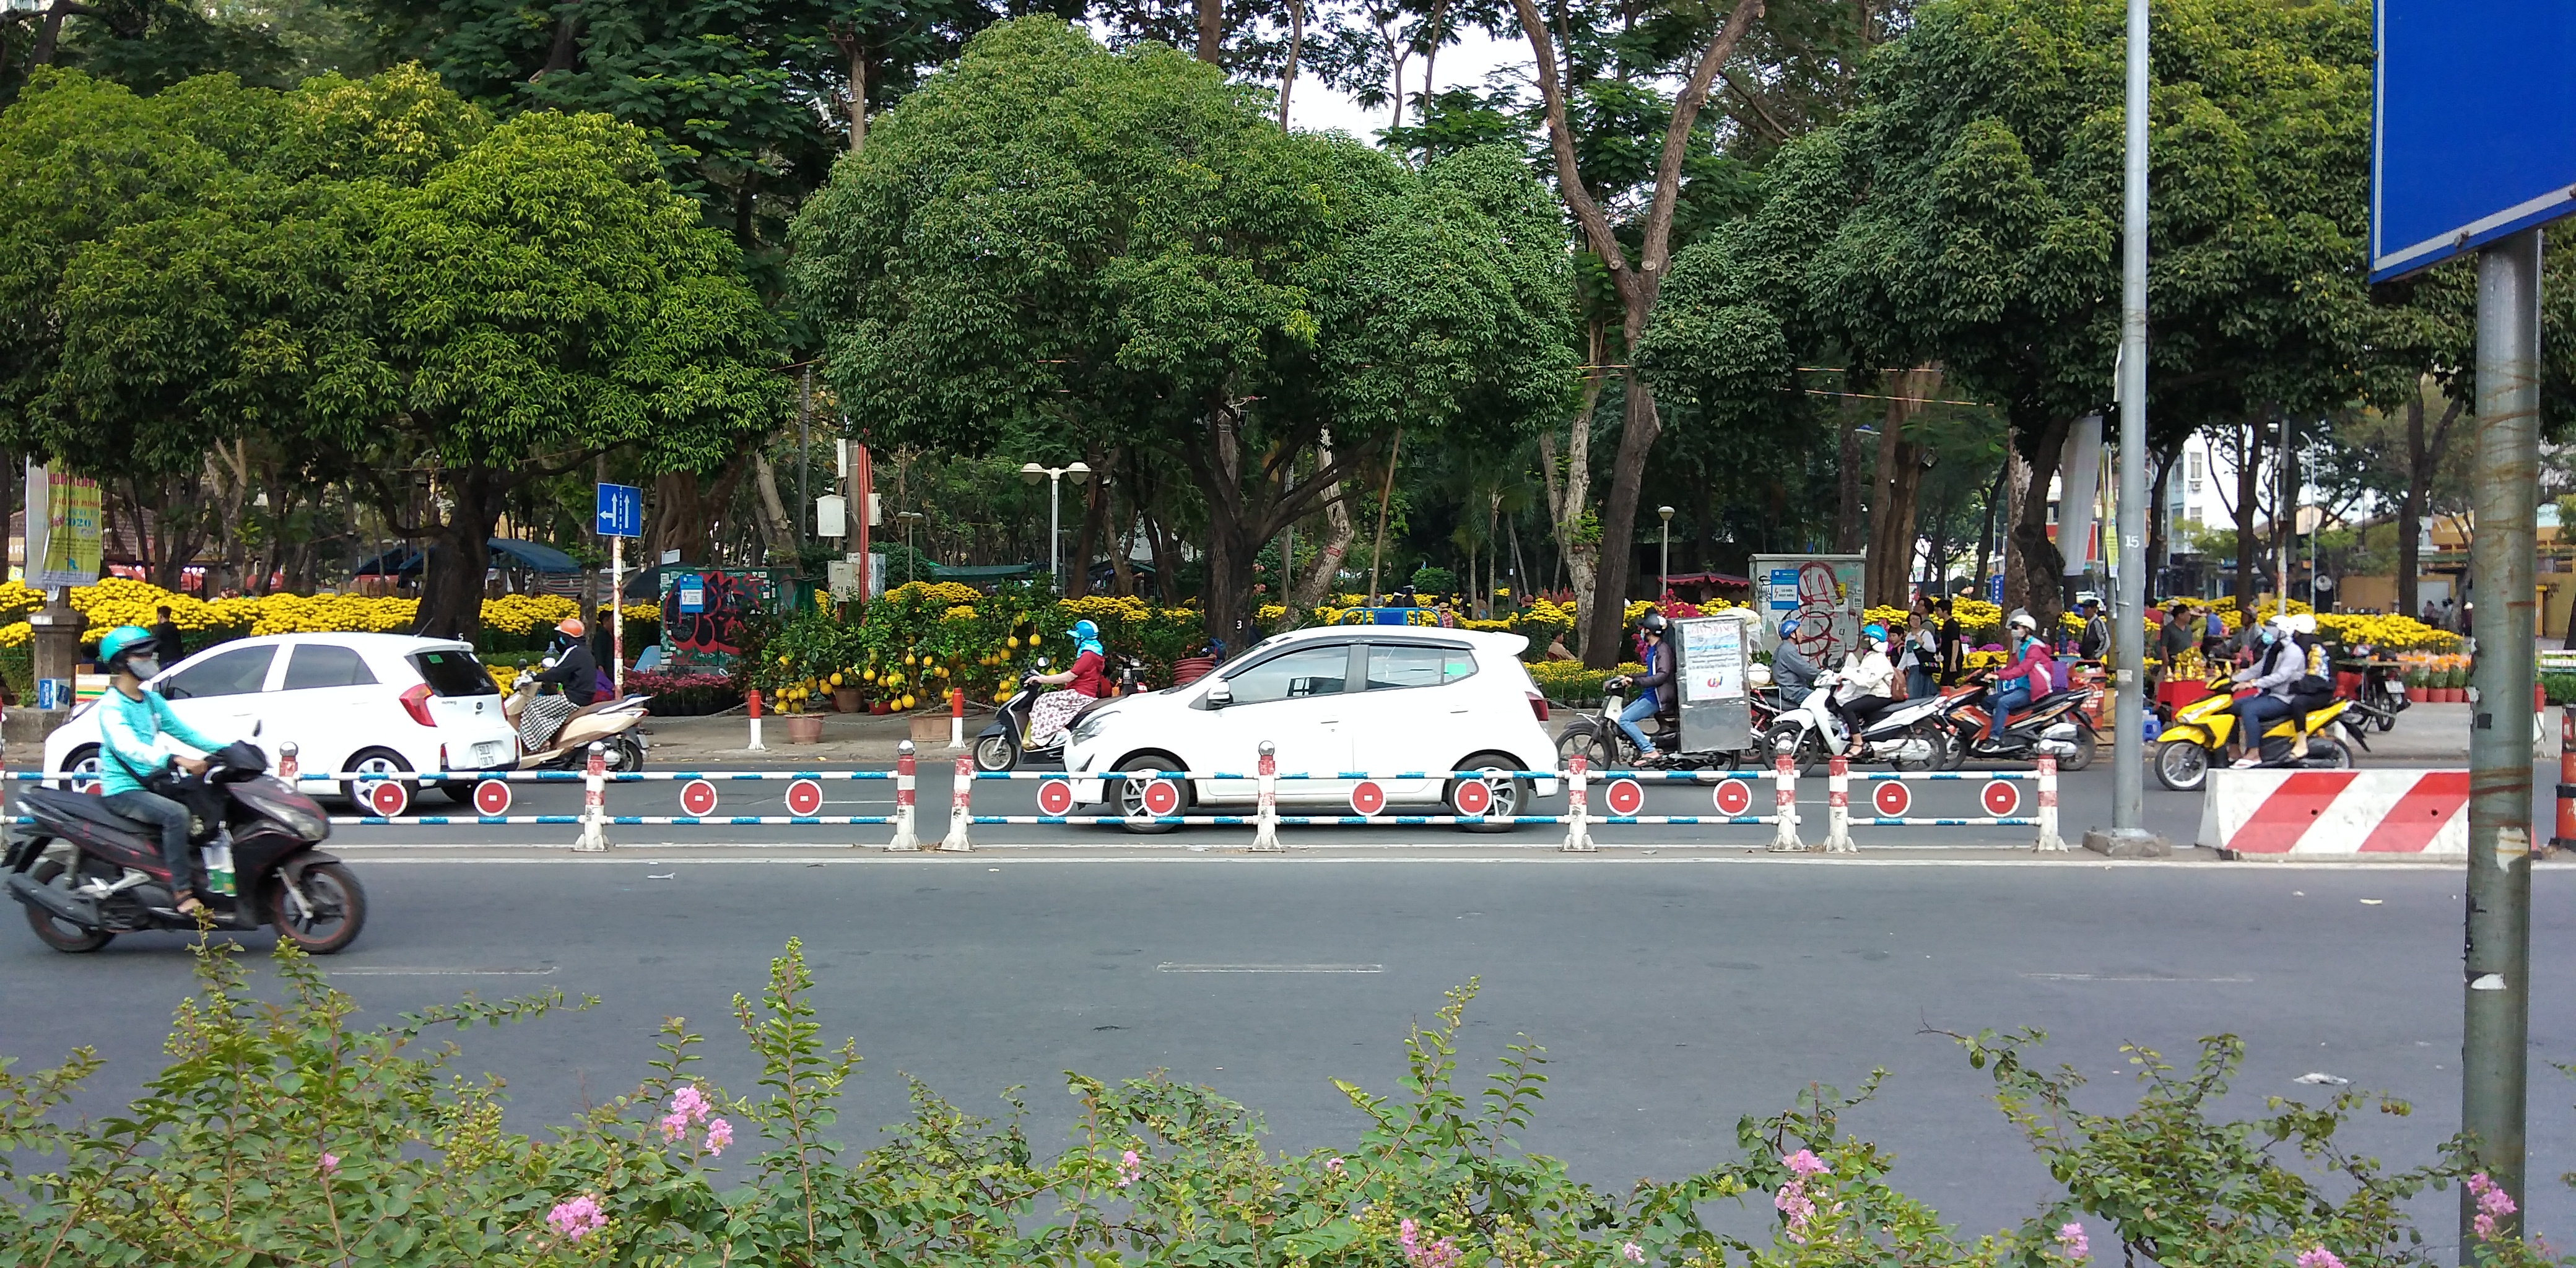
vietnam, saigon, ho chi ming city, flowers, market, vehicle, motor vehicle, car, road, street, asphalt, lane, thoroughfare, luxury vehicle, subcompact car, traffic, mid size car, pedestrian, city car, intersection, city, parking